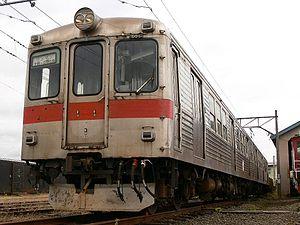
La ligne Ōwani est une ligne ferroviaire de la compagnie privée Kōnan Railway dans la préfecture d'Aomori au Japon. Elle relie la gare de Hirosaki sur la Ligne Ōu à celle de Ōwani à Ōwani.
La Kōnan Railway Co., Ltd., est une société japonaise de transport ferroviaire assurant le transport de passagers dans l'ouest de la préfecture d'Aomori, au Japon. Elle exploite deux lignes ferroviaires, ainsi qu'un réseau de bus.